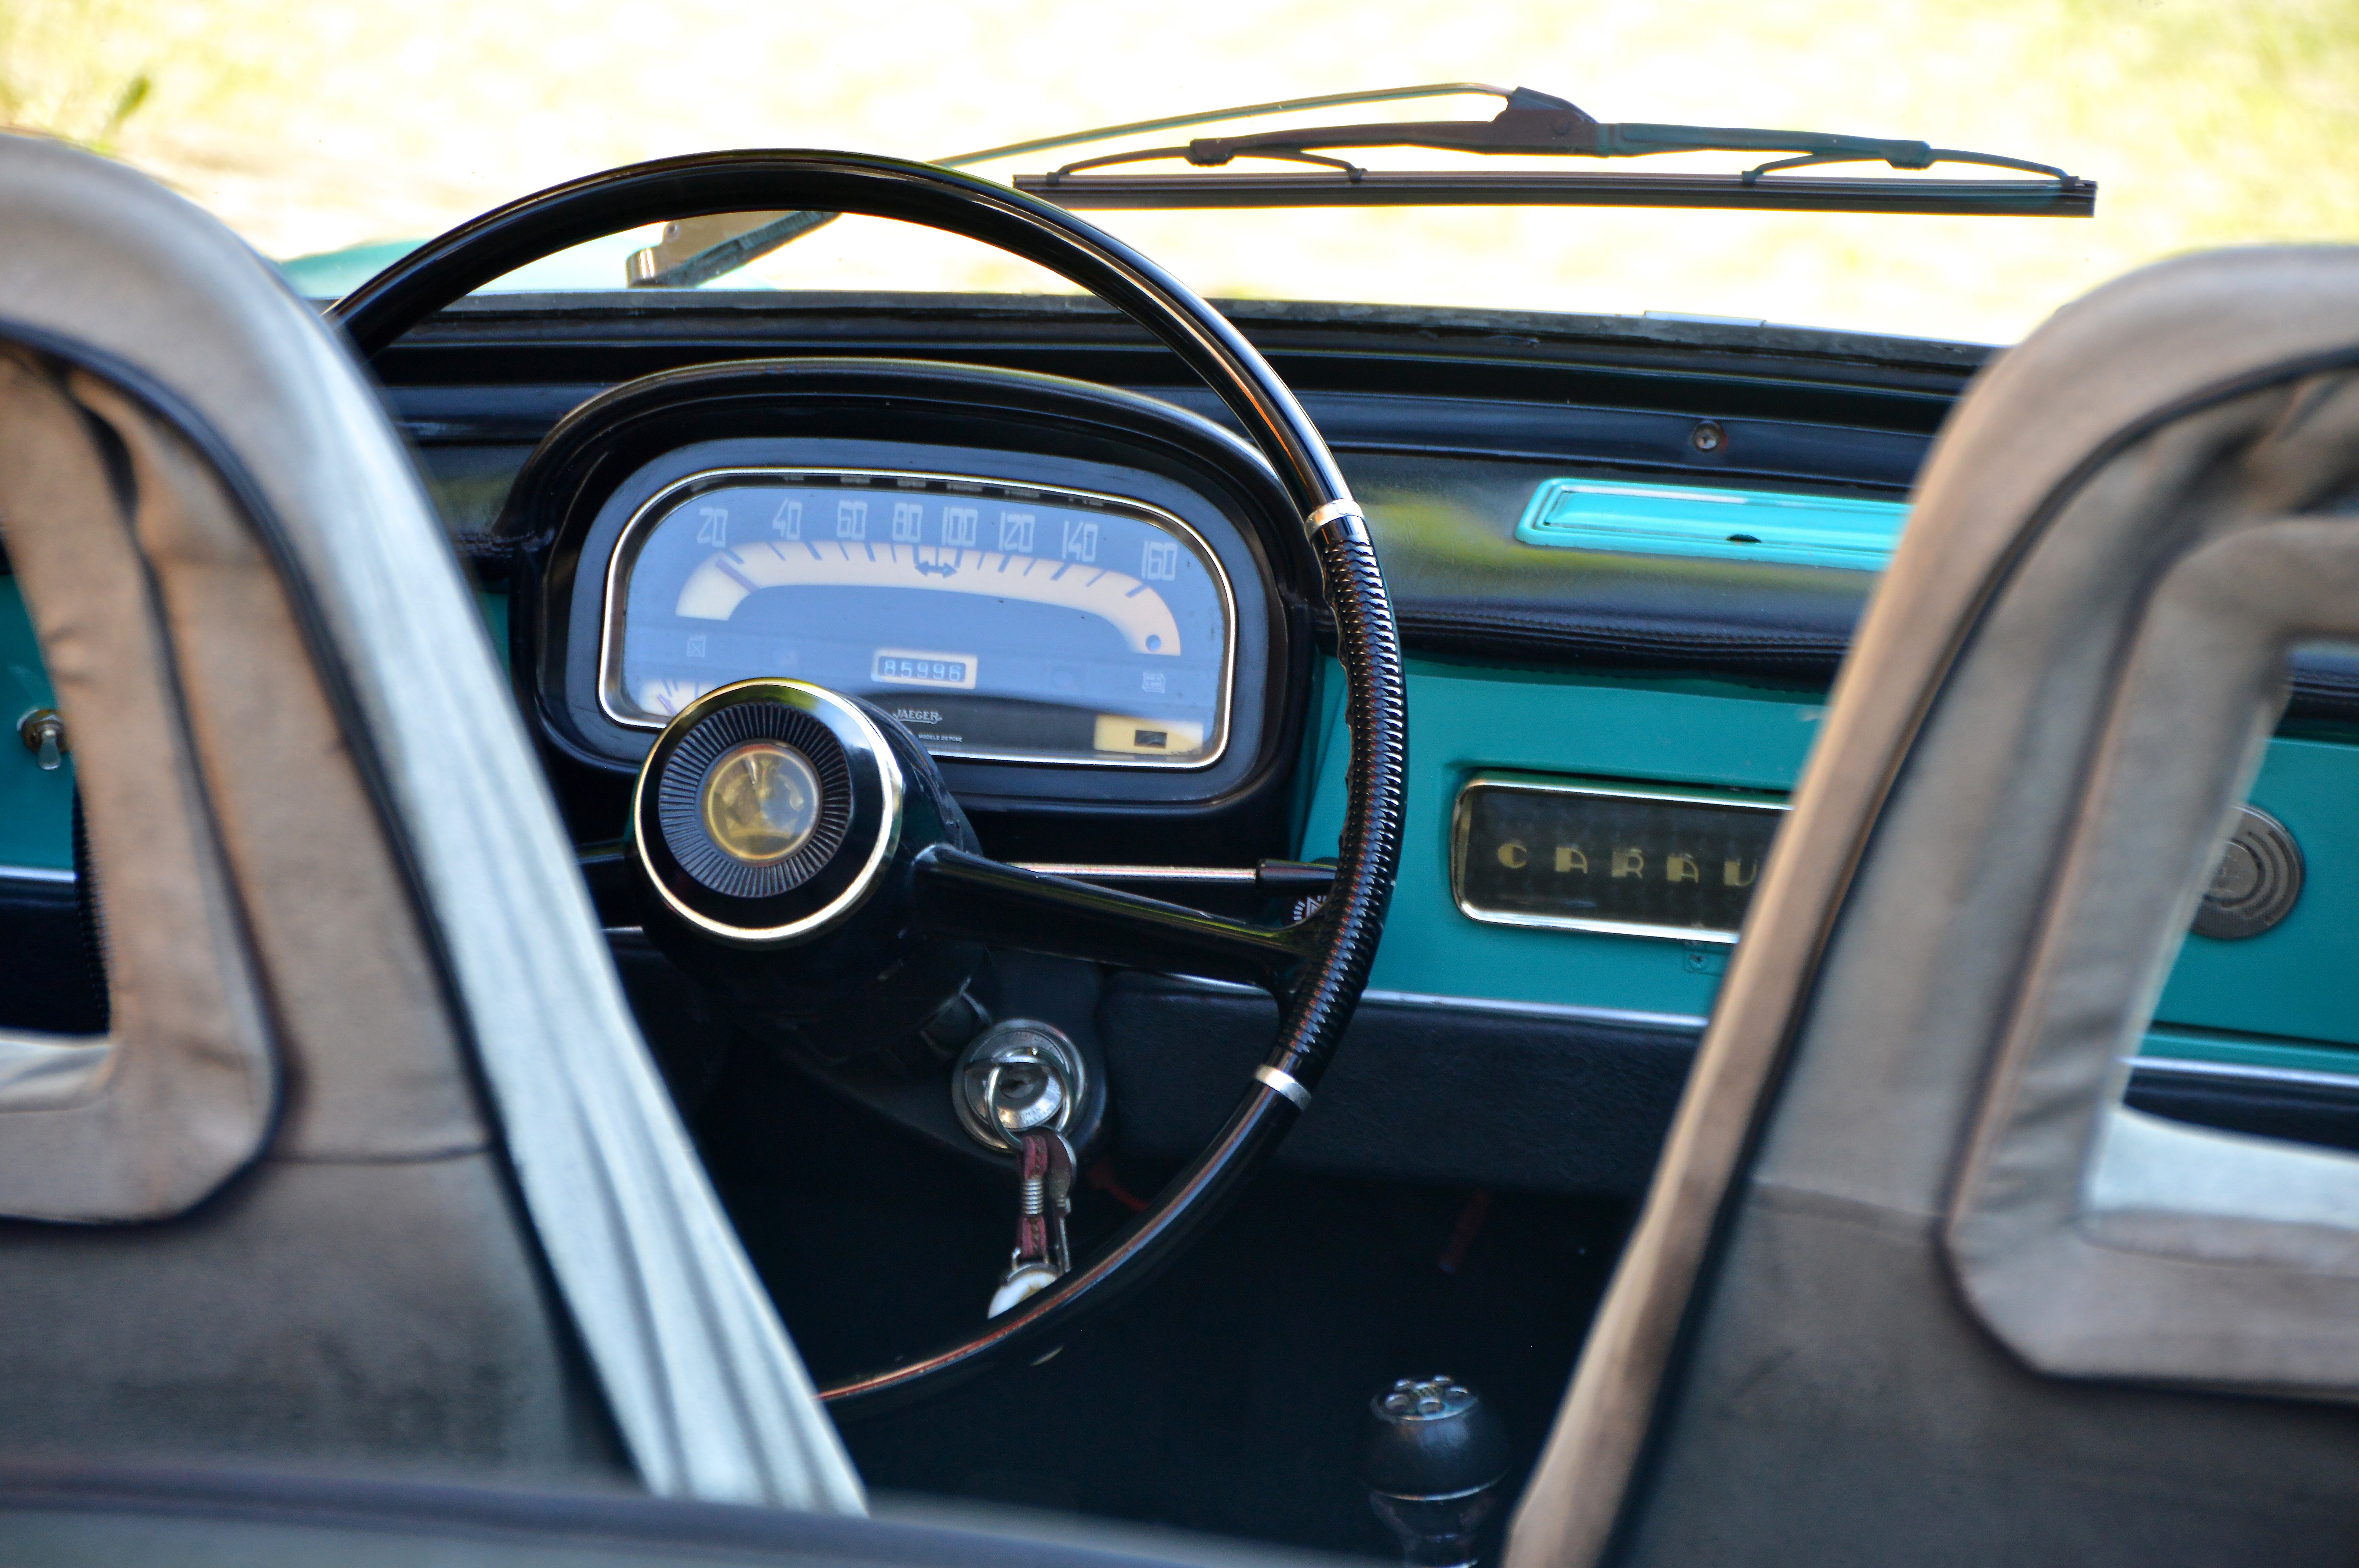
open, car, vintage, wheel, automobile, vehicle, auto, steering wheel, speedometer, motor vehicle, turquoise, sedan, oldtimer, renault, maintained, antique car, city car, vintage car automobile, car keys, collector's item, land vehicle, caravelle, caprio, without obscuring, augenschmaus, automobile make, automotive exterior, compact car, luxury vehicle, family car